Dexter King

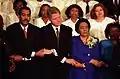
President Bill Clinton joins hands with Dexter King and Coretta Scott King during a Martin Luther King, Jr. Commemorative Service at Ebenezer Baptist Church in Atlanta, Georgia, 1996.

King split his time between Atlanta, Georgia, where he served as chairman of the King Center for Nonviolent Social Change, and Malibu, California.